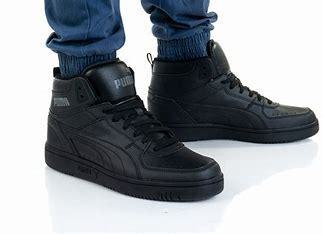
Brand: Puma
Model: Rebound Joy